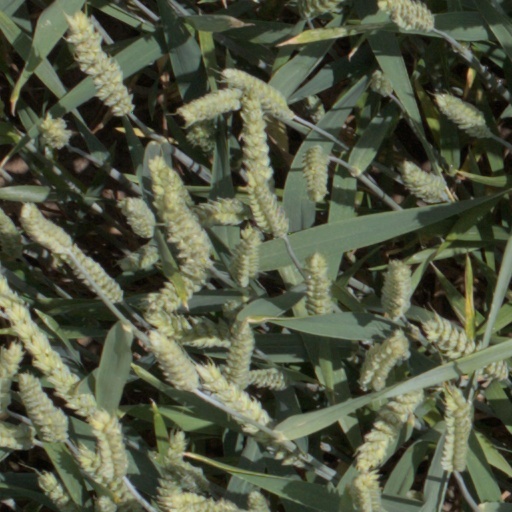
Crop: wheat